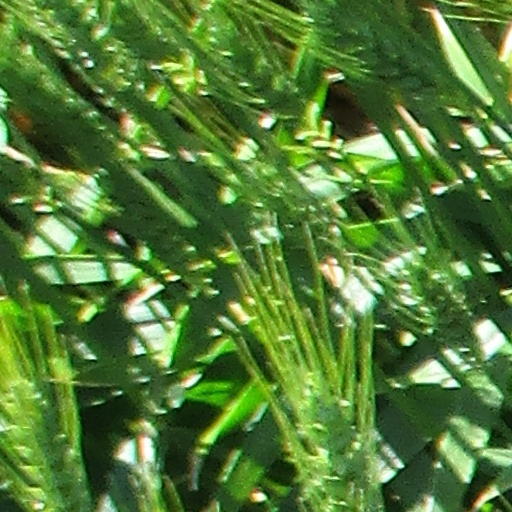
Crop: wheat